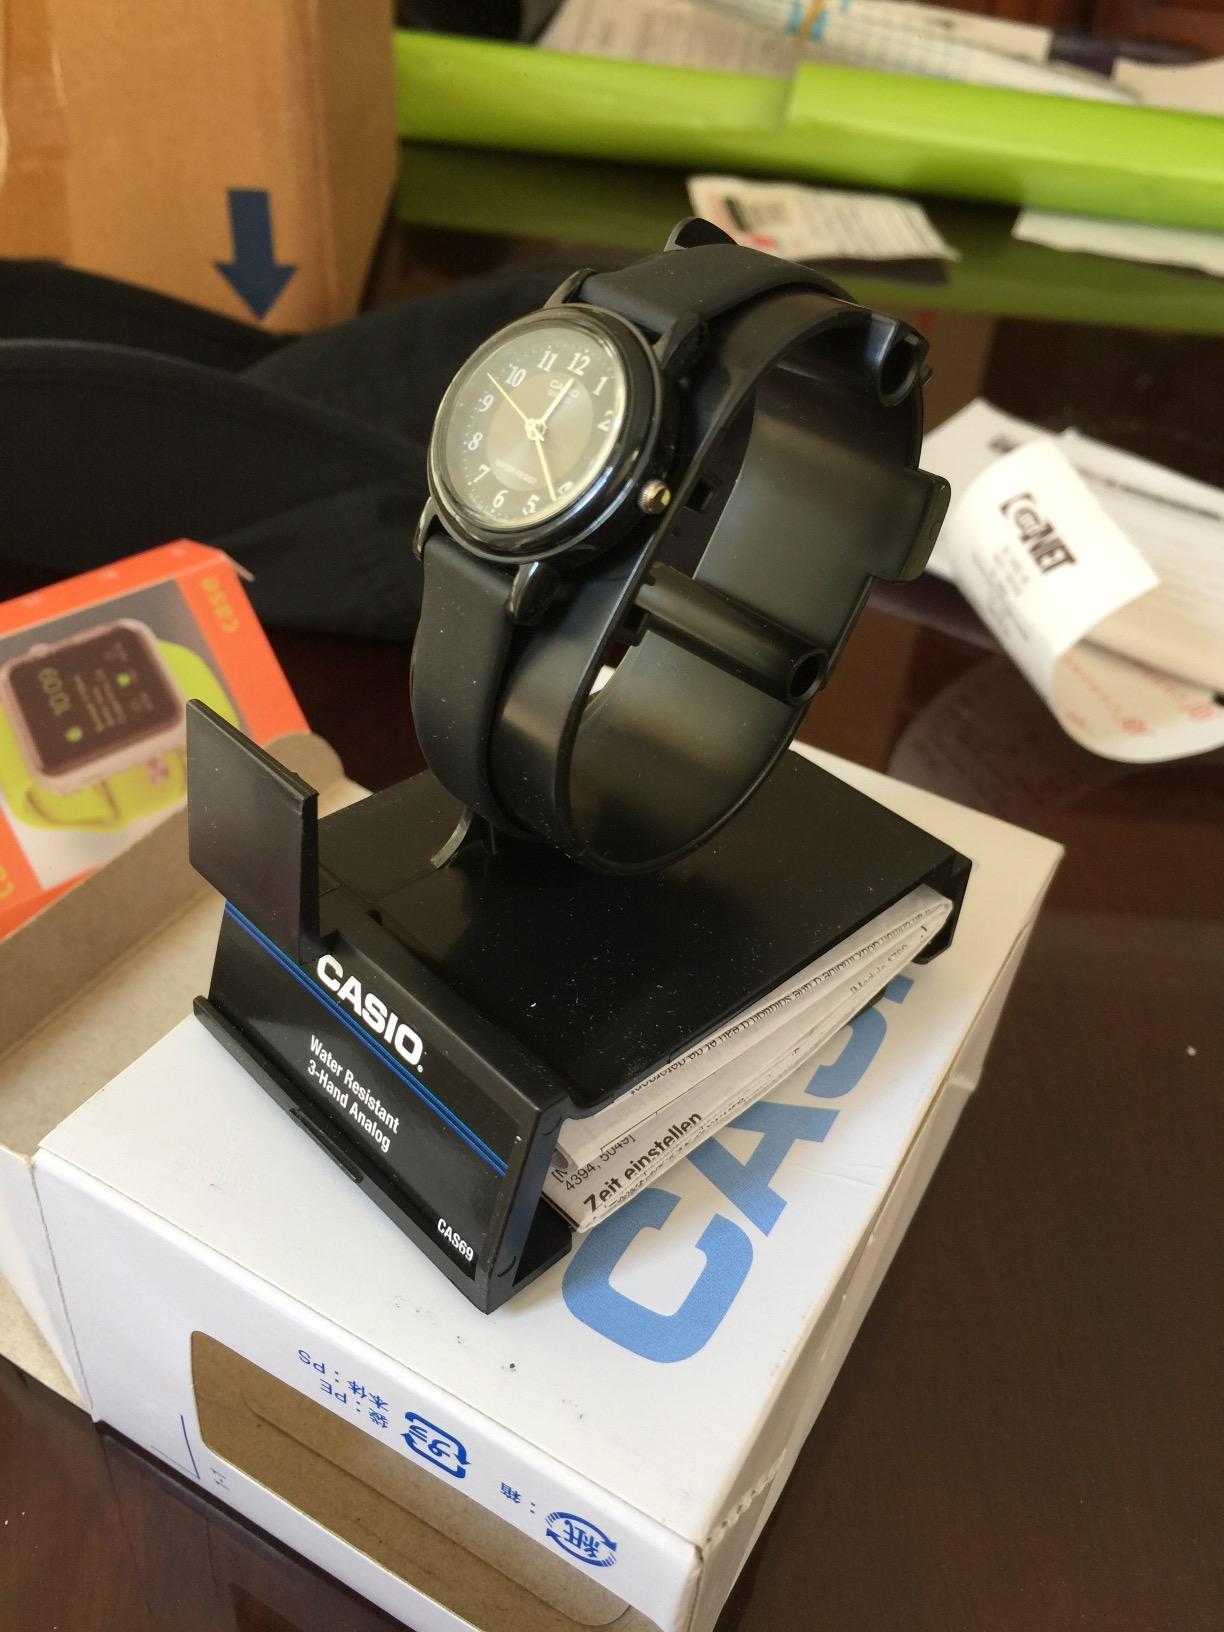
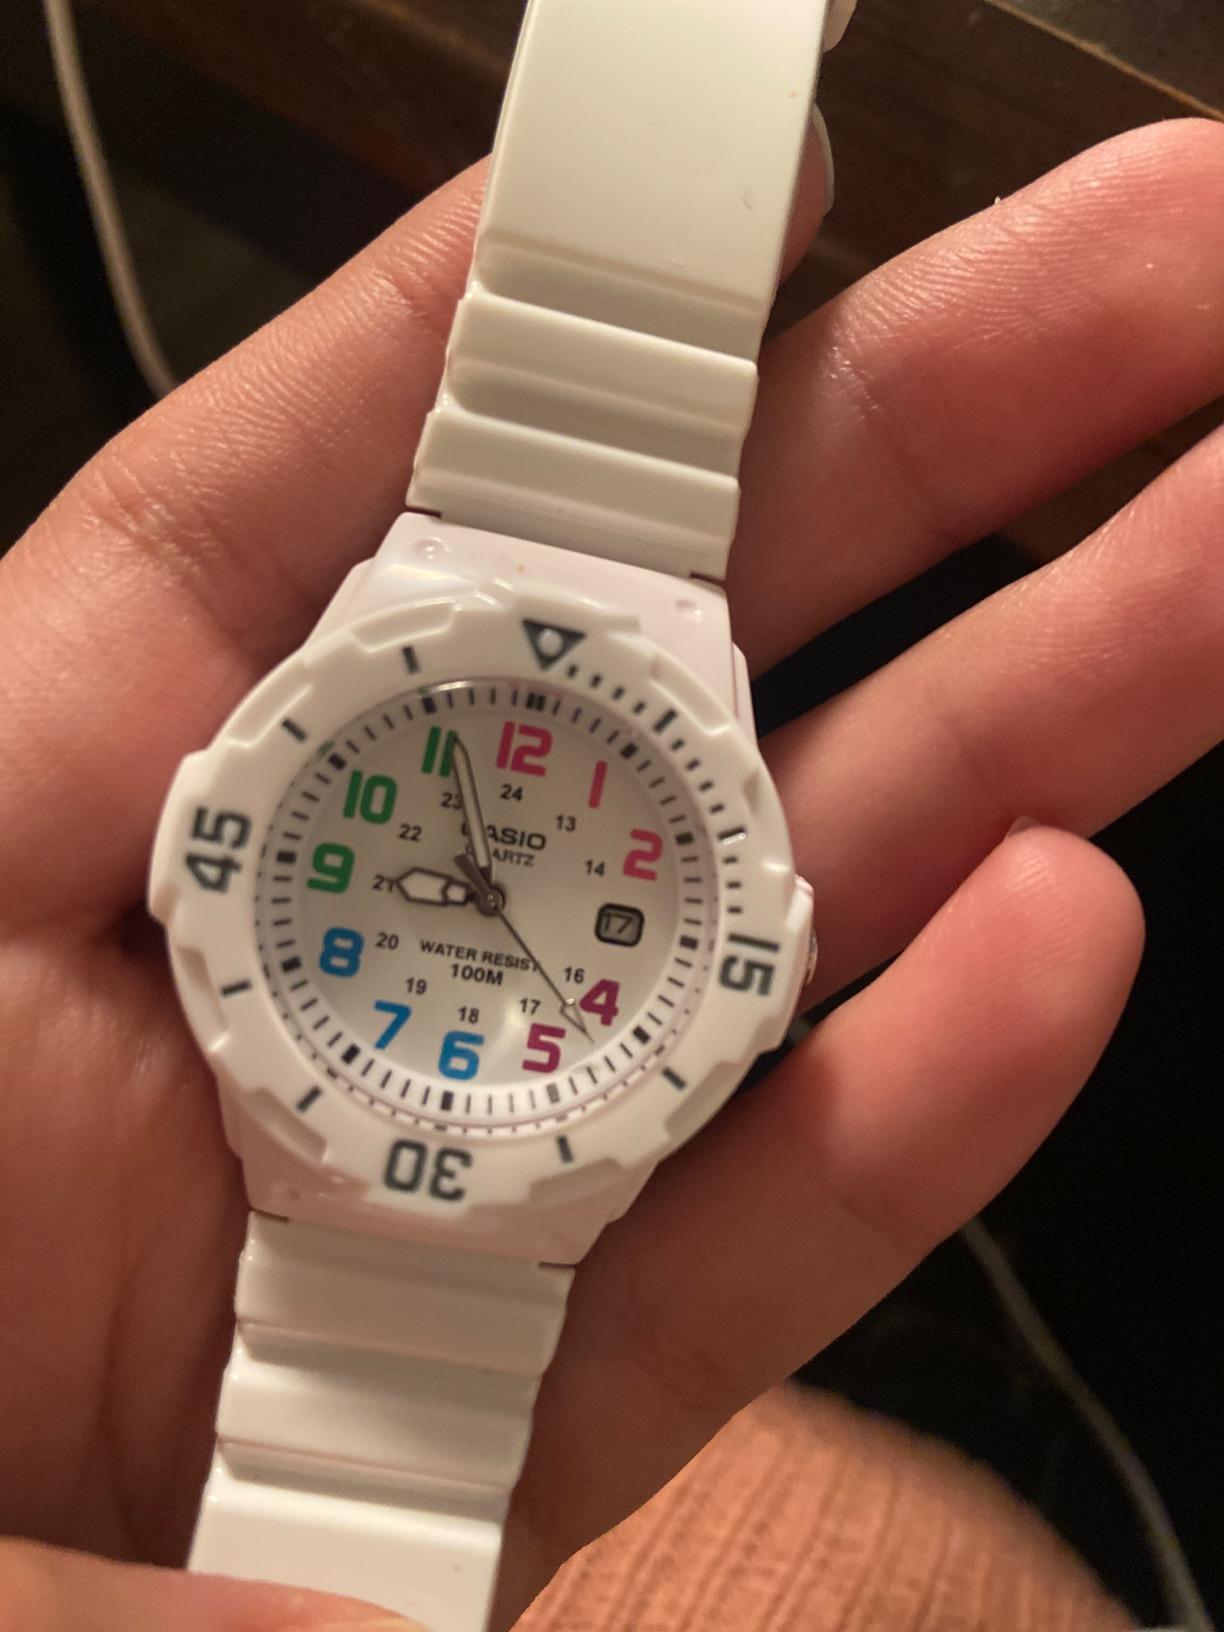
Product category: accessories_watch
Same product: no